Sacha Distel

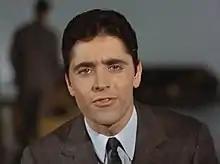

Alexandre "Sacha" Distel (29 January 1933 – 22 July 2004) was a French musician and singer who had hits with a cover version of "Raindrops Keep Falling on My Head" in 1970, which reached No 10 in the UK Charts, "Scoubidou", and "The Good Life". He was made Chevalier (Knight) of the Légion d'honneur in 1997. He had also scored a hit as a songwriter when Tony Bennett recorded Sacha's song for "The Good Life" in 1963. It peaked at #18 on "Billboard"s Hot 100 chart and Top 10 on the Easy Listening chart.